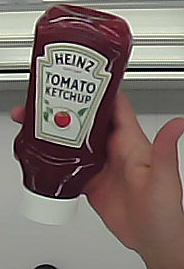
Product: heinz_ketchup